Mollohan Mill

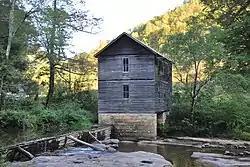
Mollohan Mill, September 2010

Mollohan Mill is a historic grist mill located near Replete, Webster County, West Virginia. It was built in 1894, and is a two-story frame gable-roofed building on a cut stone foundation. It is constructed of hewn post and beam timber construction and measures 38 feet long and 23 feet wide. The Mollohan Mill operated from 1894 until 1953.